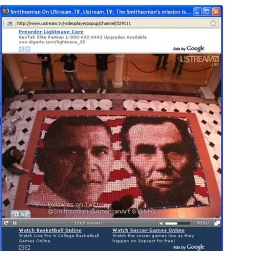
A screen shot of the finished product on the floor of the Smithsonian by Zilly and Co.